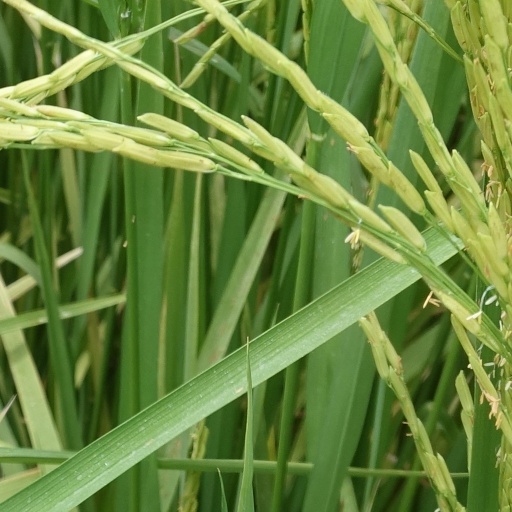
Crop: rice